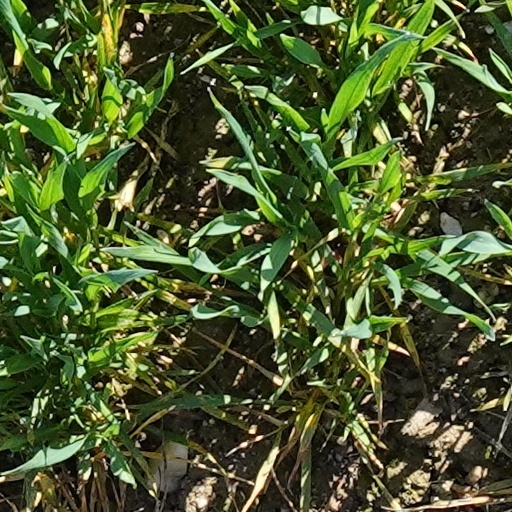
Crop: wheat